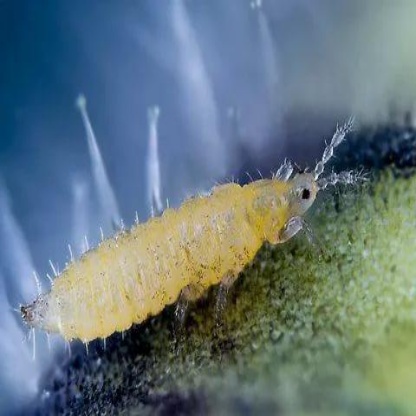
Nhãn: Bọ trĩ ( Thrips )